Glynn Lunney

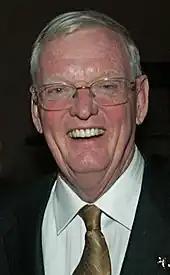
Lunney in December 2008

While at Lewis Research Center, Lunney met Marilyn Kurtz, who worked there as a nurse. They were married in 1960 and had four children: Jennifer, Glynn Jr., Shawn, and Bryan. Their youngest son Bryan also pursued a career at NASA, becoming a flight director in 2001 and retiring in 2011. Lunney and his son Bryan were the first multi-generational flight directors to have served NASA.